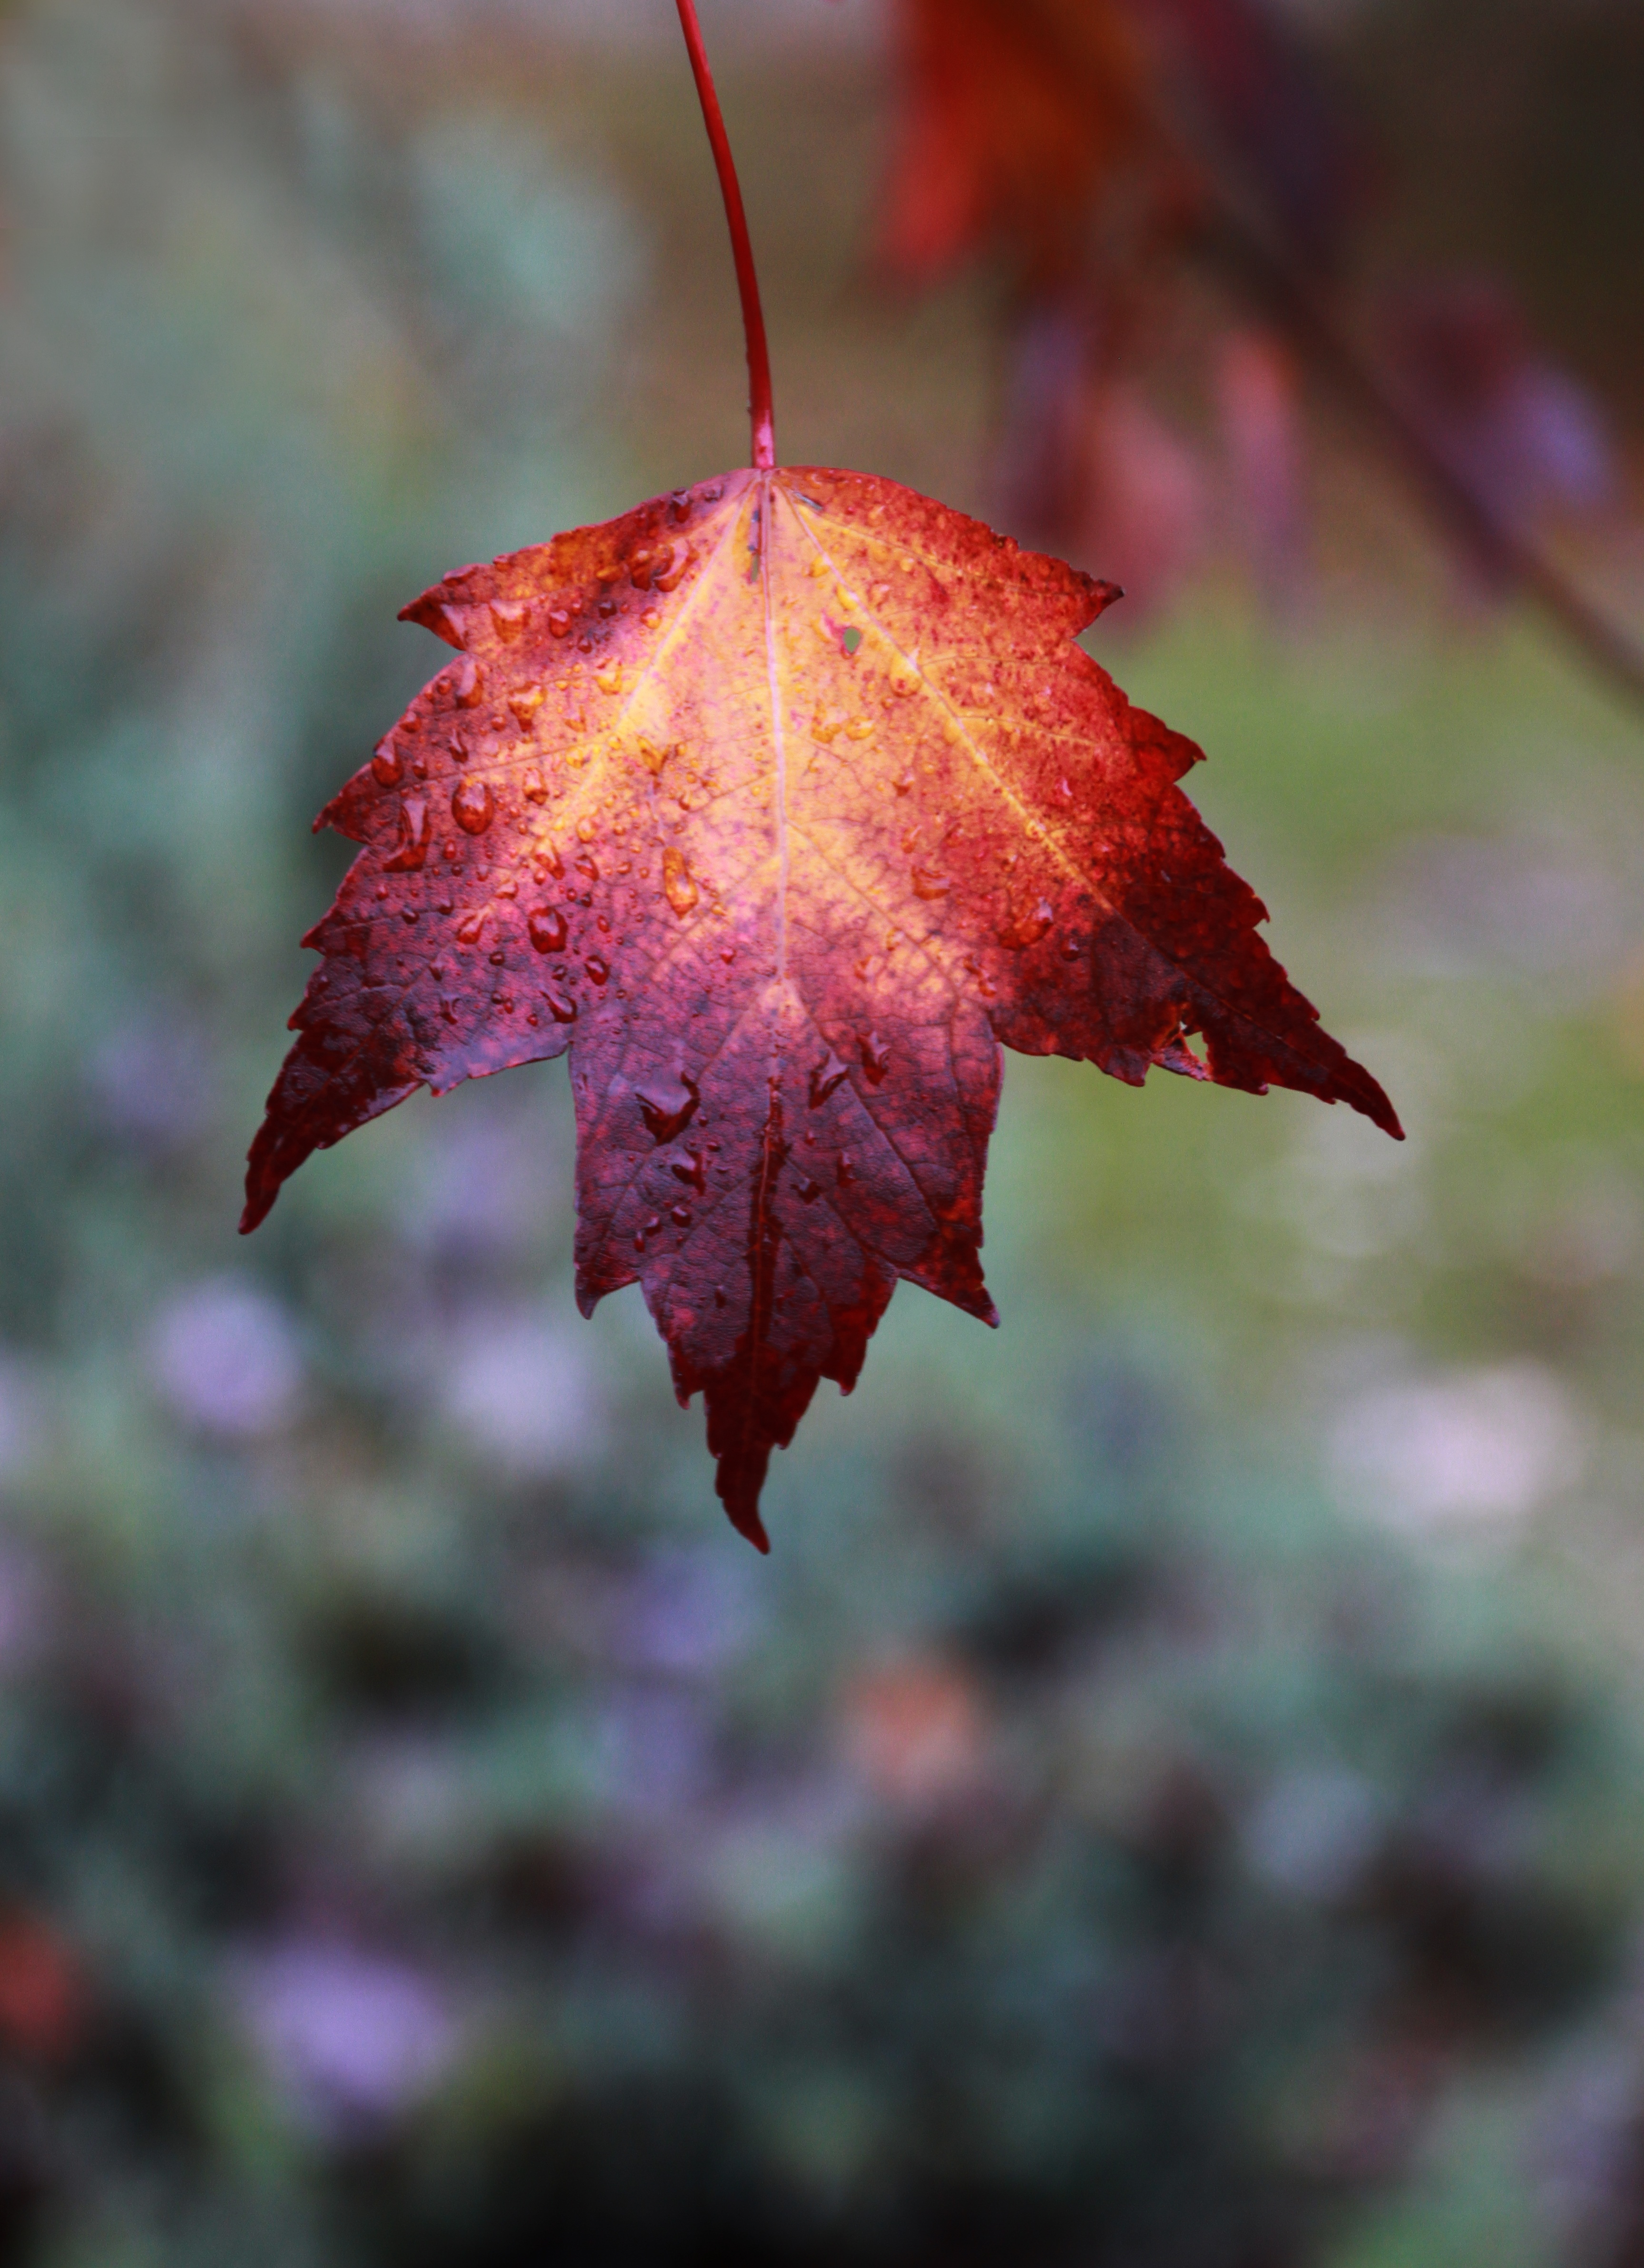
tree, nature, branch, winter, plant, warm, leaf, fall, flower, petal, frost, red, color, autumn, brown, botany, yellow, flora, season, maple tree, maple leaf, close up, leaves, faded, autumnal, macro photography, flowering plant, plant stem, woody plant, land plant